Joan London (American writer)

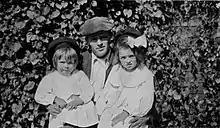
Joan (right) with her father and sister, circa 1905.

The daughters enjoyed a comfortable middle-class childhood, with music, dance and drama lessons. Nonetheless, Joan in particular suffered from an ongoing conflict because Bess refused to allow the girls to visit Jack on his ranch. When she was ten, Joan's letters began to include her mother's various requests for additional funds. Being placed in this difficult spot made her the brunt of her father's anger at times. London changed his will in favor of everything going to his second wife, Charmian Kittredge London, charging her to support his first family. Following his death in 1916, the discovery proved disadvantageous to his daughters.